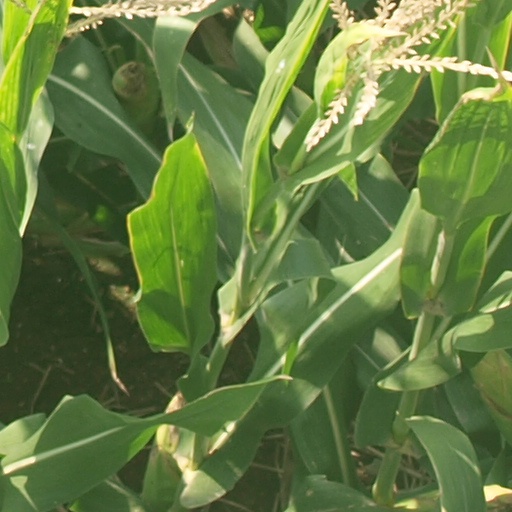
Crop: maize; corn